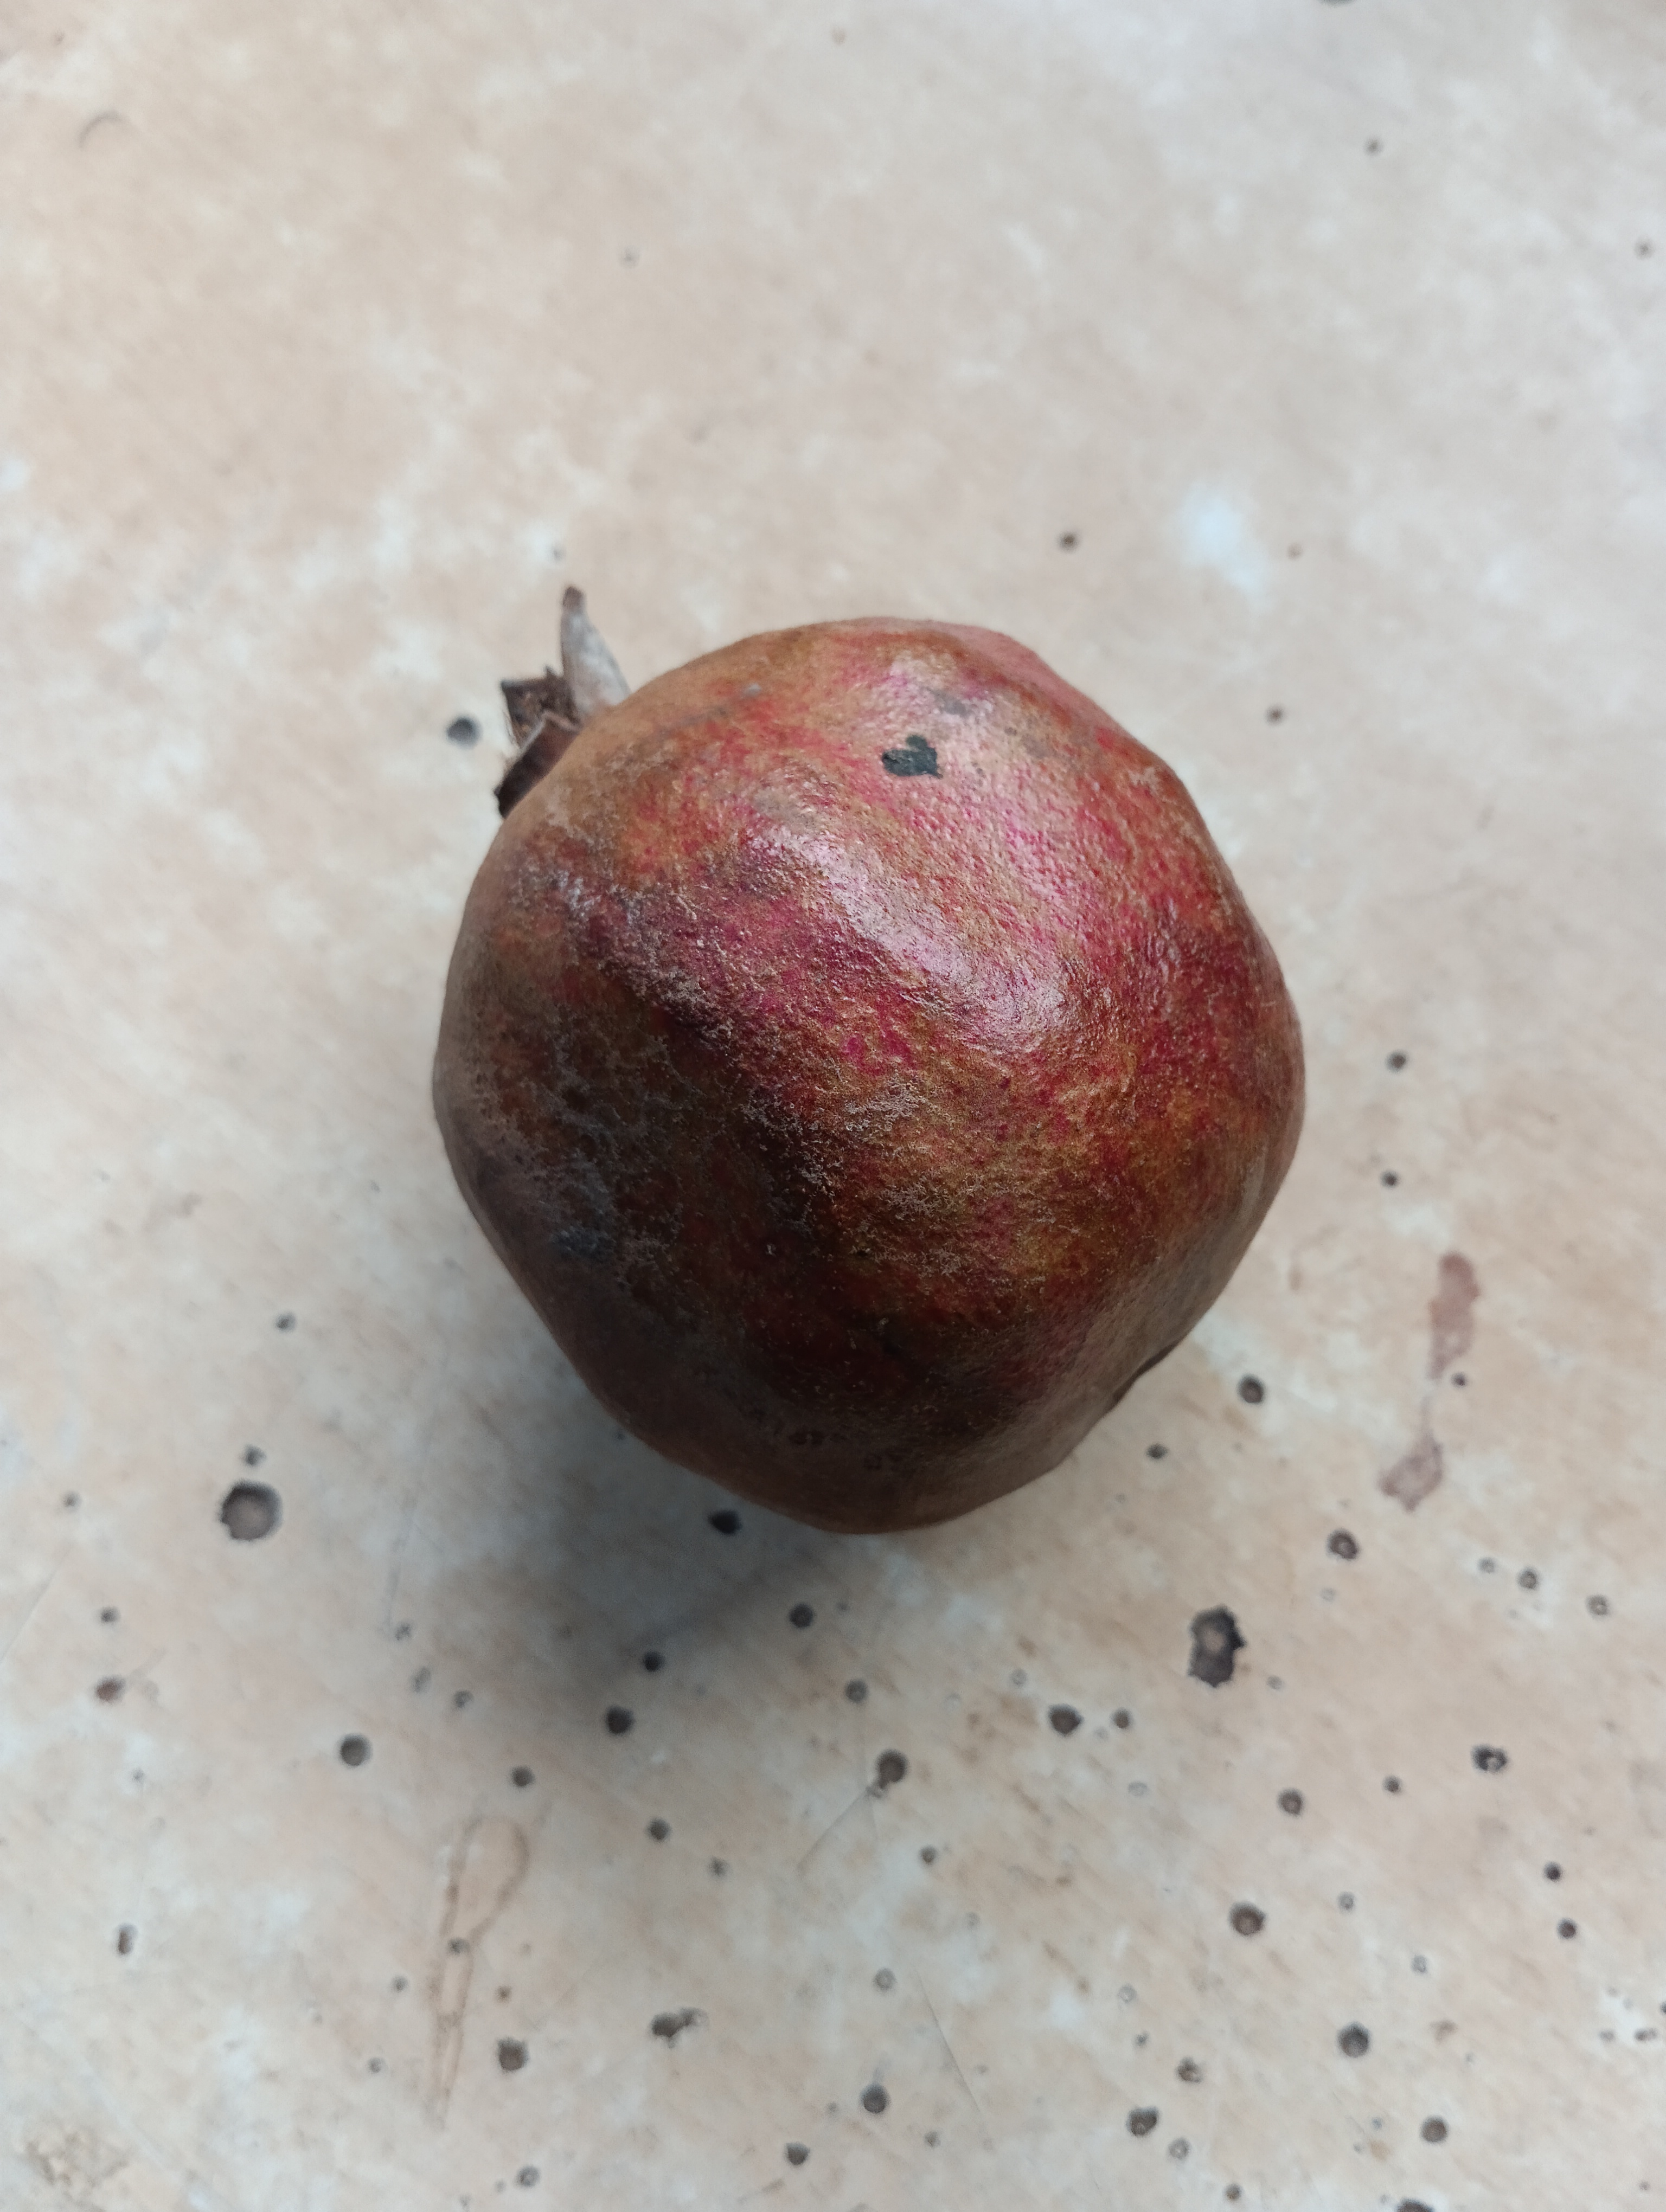
Label: No Defect